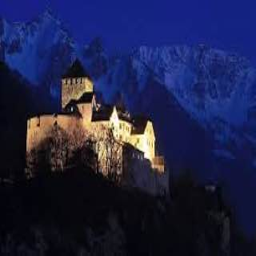
Vaduz Castle